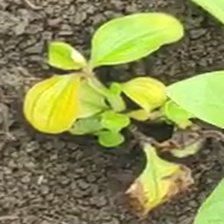
Weed species: Kena_(Commplina_benghalensio)